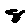
Label: 8